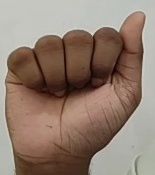
ASL sign: A